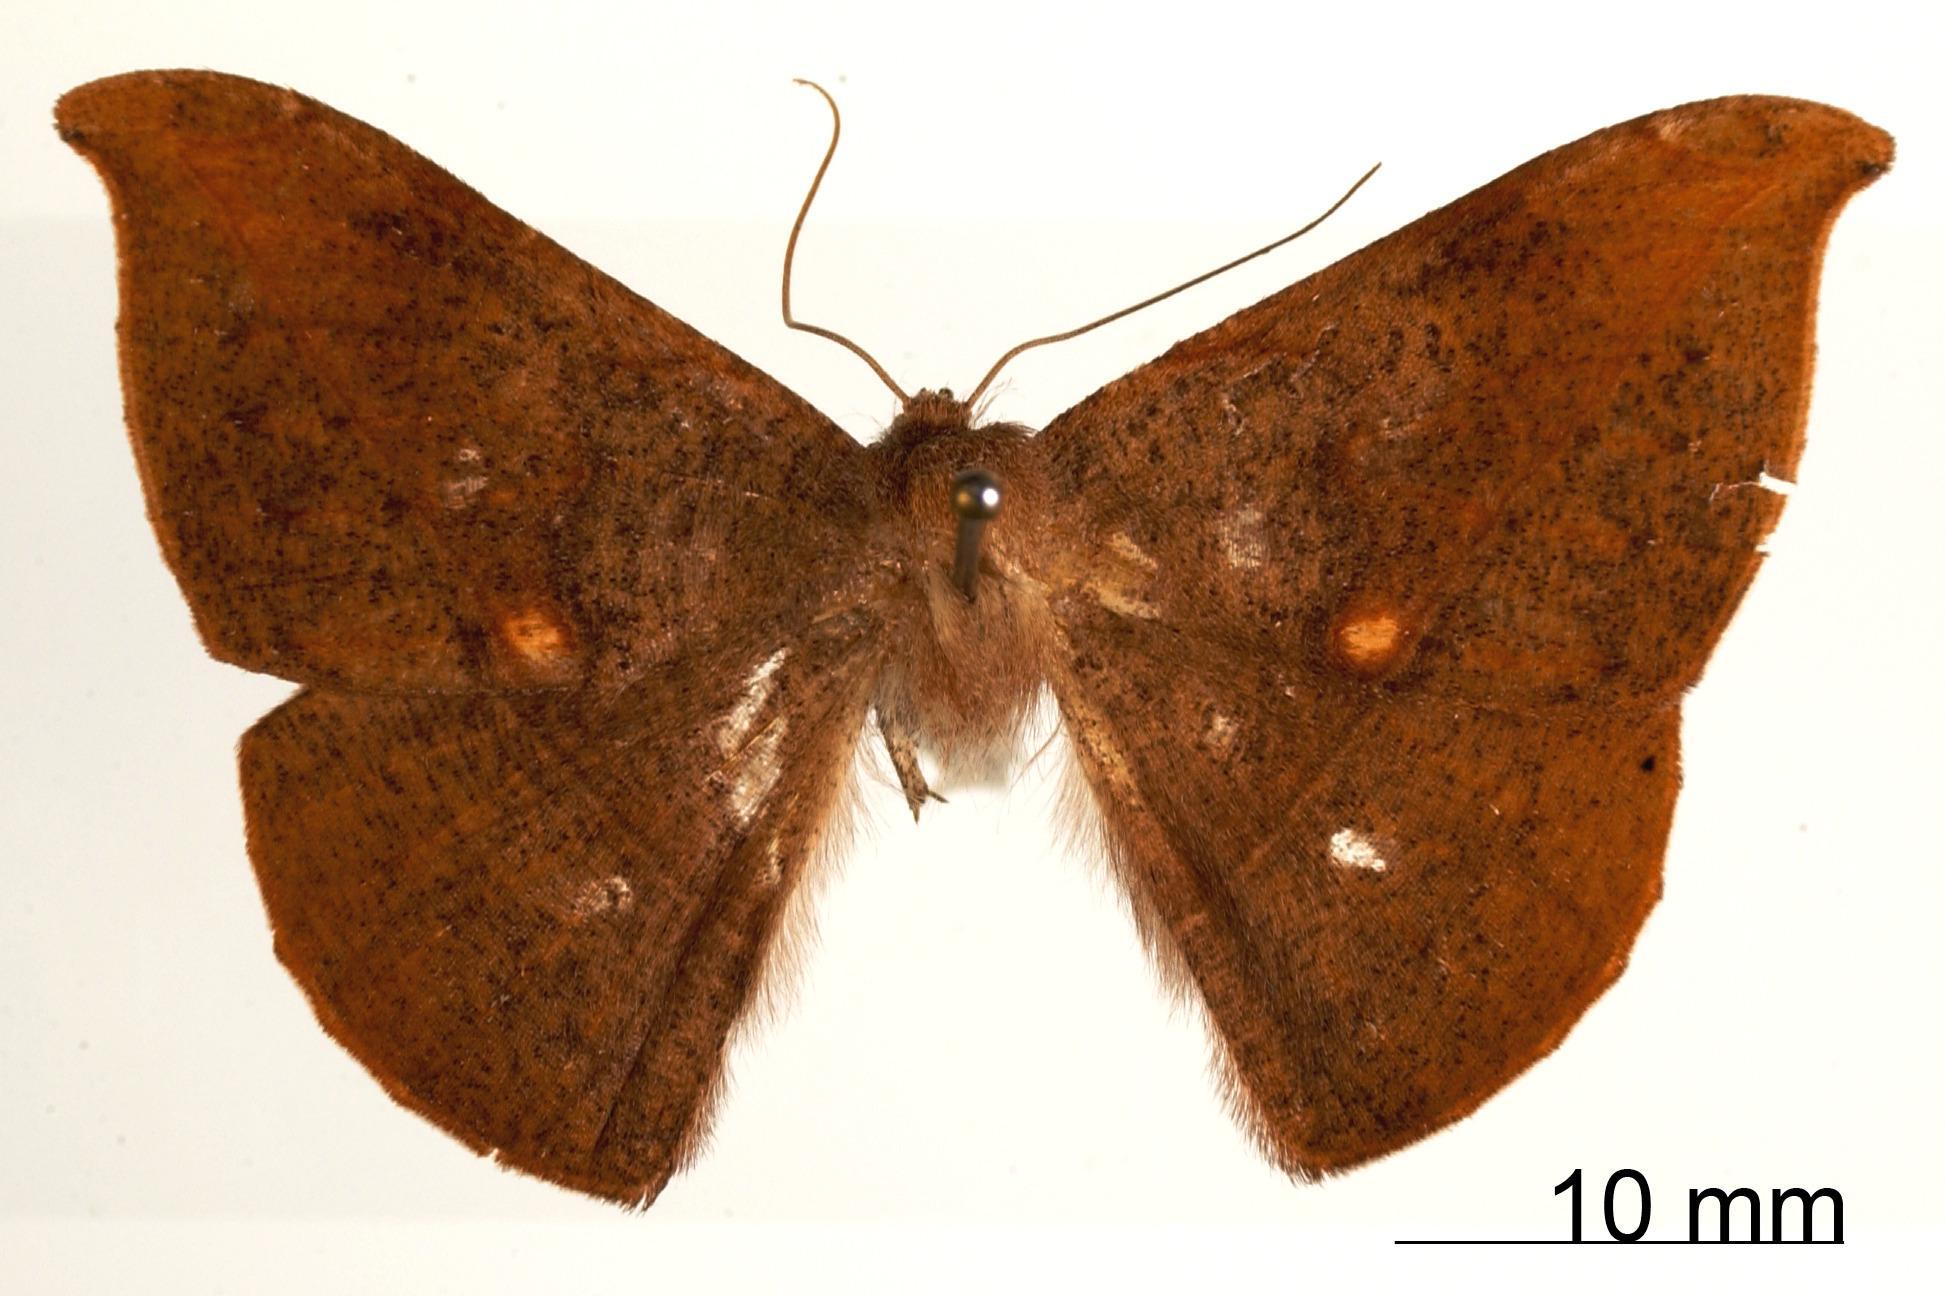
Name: Microgonia tenebrosa
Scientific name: Microgonia tenebrosa Dognin, 1911
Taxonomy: Animalia, Arthropoda, Insecta, Lepidoptera, Geometridae, Ennominae
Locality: Monte Socorro, Colombia, Colombia